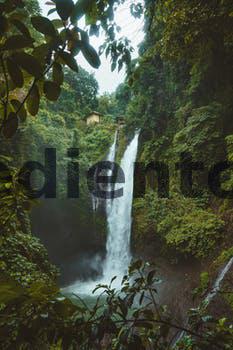
Label: Watermark